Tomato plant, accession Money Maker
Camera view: tilt-top (135 deg); turntable rotation: 330 degrees
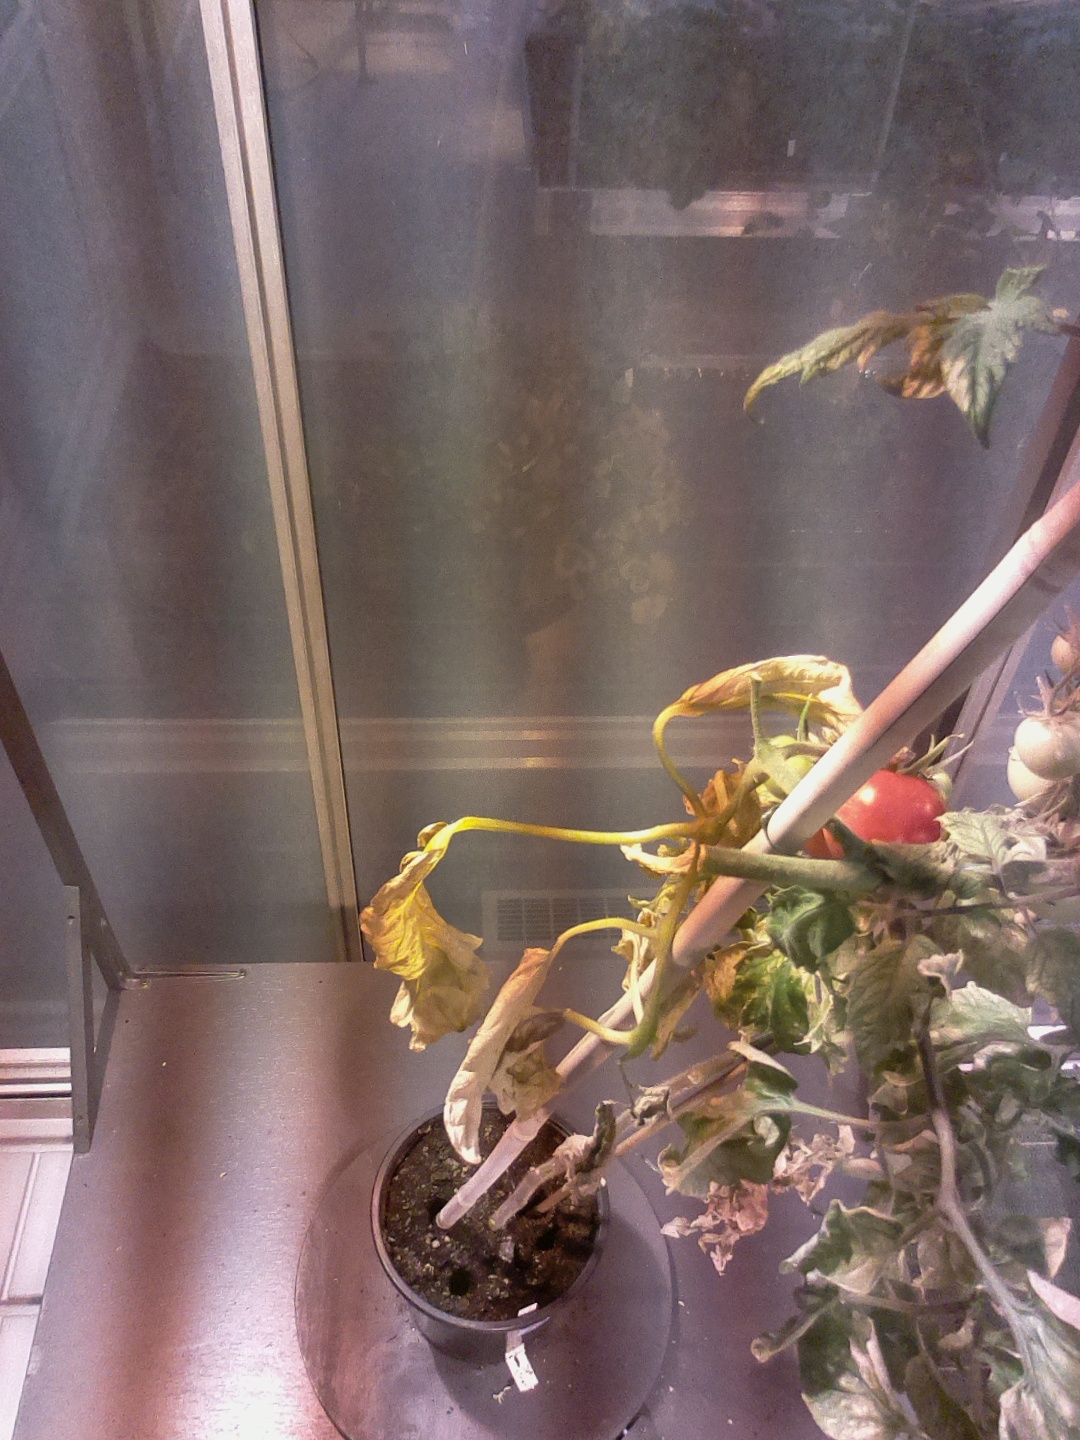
BBCH growth stage 83: 30%-40% of fruits show typical fully ripe color